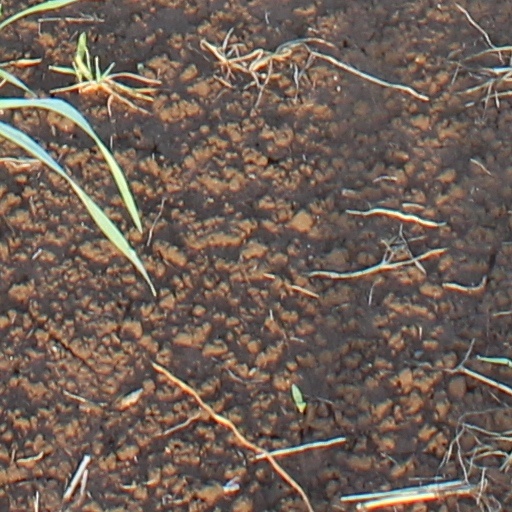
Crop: wheat